List of Turkish football champions

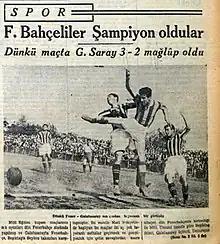
Turkish newspaper "Tanin" announcing the Championship title of Fenerbahçe on its sports page on 21 May 1945.

Started in 1937, the National Division (Turkish: "Millî Küme") was a national league competition between the strongest clubs of Ankara, Istanbul, and İzmir, which hosted the strongest regional leagues in those decades. The league lasted until 1950. From 1940 to 1950, both top-level championships existed at the same time, which resulted in there being two national champions within a year. Since the National Division was based on a league format, with home and away matches on a regular basis and a higher number of matches overall, it was more popular and competitive than the Turkish Championship and overshadowed it.